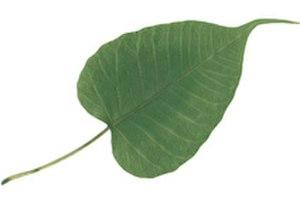
photo feuille pipal
La forme foliaire, ou forme des feuilles, est une part de la morphologie végétale souvent utilisée dans la systématique ou classification des espèces. En effet, la forme des feuilles, qui comprend de nombreuses variantes, est souvent une des caractéristiques les plus visibles pouvant servir à identifier une espèce végétale. Leur forme, leur taille et leur surface, leur angle d'insertion, ainsi que leur distribution spatiale au sein de la couronne d'un arbre et sur les axes végétatifs sont les déterminants structurels de l'interception lumineuse et donc du rendement de la photosynthèse.
Présents dans la religion de l’Inde ancienne, les arbres apparaissent dans les traditions et l’art bouddhique. Ainsi, selon le Bouddha-Charita, différents arbres ou bois jalonnèrent la vie du Bouddha. Le bois d’ashokas dans lequel sa mère accoucha, le jambosier sous lequel il médita, le pipal sous lequel il connut l’éveil, le manguier sous lequel il effectua le « miracle duel » et le sal sous lequel il s’éteignit. Les bouddhas du passé ont chacun atteint l'éveil sous un arbre spécifique.
Le figuier des pagodes, ou pipal, est un arbre appartenant au genre Ficus, de la famille des Moracées. Dans les textes védiques, il est appelé ashvattha. Dans le bouddhisme il s'agit de l'arbre de la Bodhi.